Politics of Manitoba

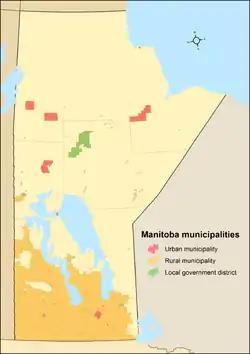
The urban and rural municipalities of Manitoba.

Below the provincial level of government, Manitoba is divided into municipalities of two types: urban and rural. A municipality in Manitoba is "a municipality that is continued or formed under" the "Municipal Act", which was enacted in 1996. Municipalities that can be formed under this legislation include urban municipalities (cities, towns and villages) and rural municipalities. The "Local Government Districts Act", enacted in 1987, allows the formation of local government districts as another municipality type. Of Manitoba's 137 municipalities, 37 of them are urban municipalities (10 cities, 25 towns and 2 villages), 98 are rural municipalities and 2 are local government districts. The "Municipal Act" and the "Local Government Districts Act" stipulate governance of these municipalities. Additional charters or acts are in place specifically for the cities of Brandon, Flin Flon, Portage la Prairie, Thompson and Winnipeg, the towns of Morris and Winnipeg Beach, and the rural municipalities of Kelsey, St. Andrews and Victoria Beach.